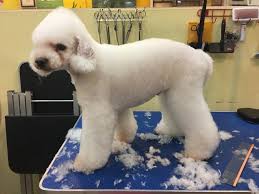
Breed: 214-n000033-Bedlington_terrier